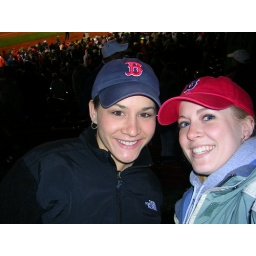
girls in hats